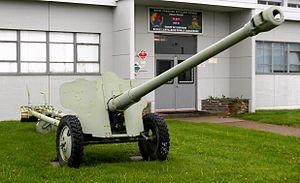
La base de soutien de la 5ᵉ Division du Canada Gagetown, abrégée en BS 5ᵉ Div CA Gagetown et également appelée camp Gagetown, est une importante base des Forces canadiennes, principalement occupée par les unités de la 5ᵉ Division du Canada de l'Armée canadienne. La base, qui, avec une superficie de plus de 1 100 km², est l'une des plus grandes installations militaires du Canada et du Commonwealth, est située au sud de la ville d'Oromocto, dans le Sud-Ouest de la province du Nouveau-Brunswick. Environ 4 000 militaires et 700 civils travaillent sur la base quotidiennement, faisant d'elle le plus important employeur du secteur public de la province du Nouveau-Brunswick. Elle était anciennement appelée base des Forces canadiennes Gagetown.